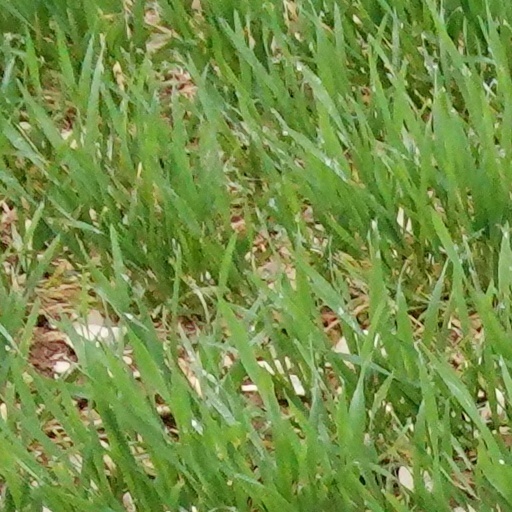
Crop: wheat